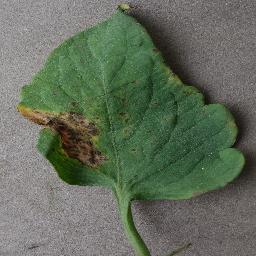
Label: Tomato___Bacterial_spot